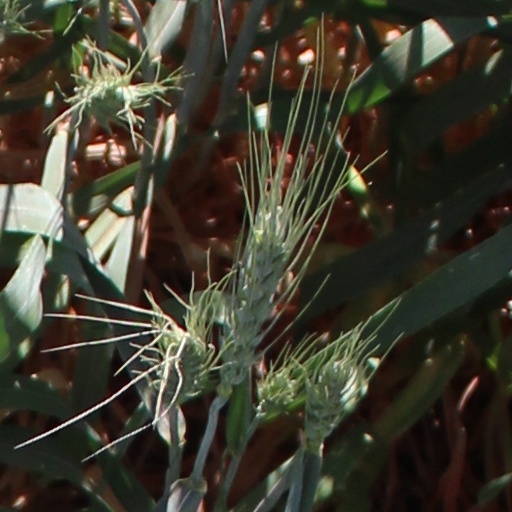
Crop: wheat